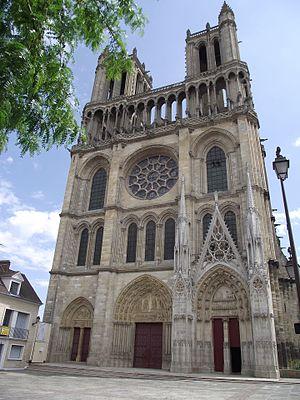
Mantes-la-Jolie, Collégiale Notre-Dame, 1150-1350 Italiano: Mantes-la-Jolie, Collegiata di Nostra Signora, 1150-1350